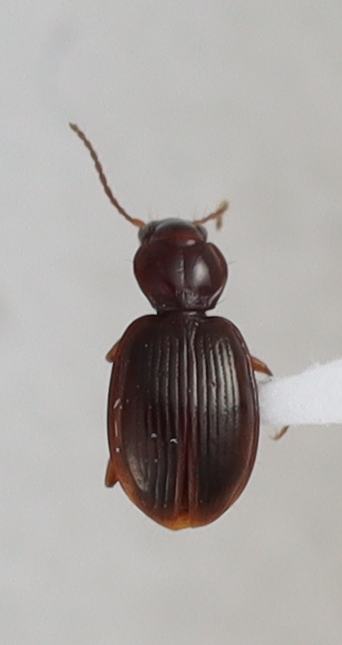
Scientific name: Mecyclothorax konanus
Plot: 15
Trap: E
Collected: 20190911